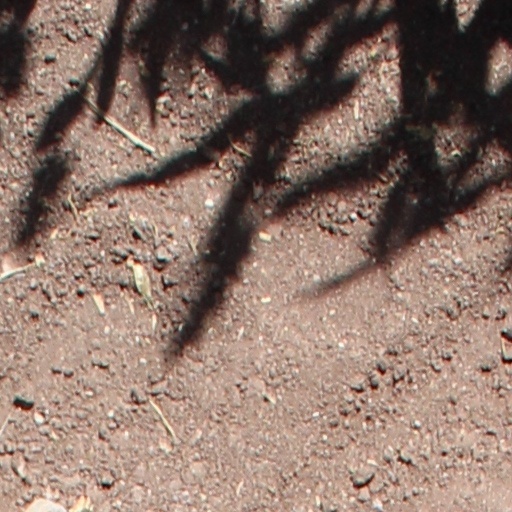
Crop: wheat